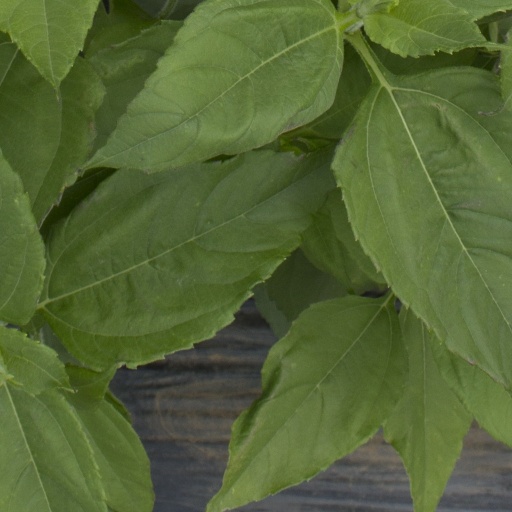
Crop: Jerusalem artichoke